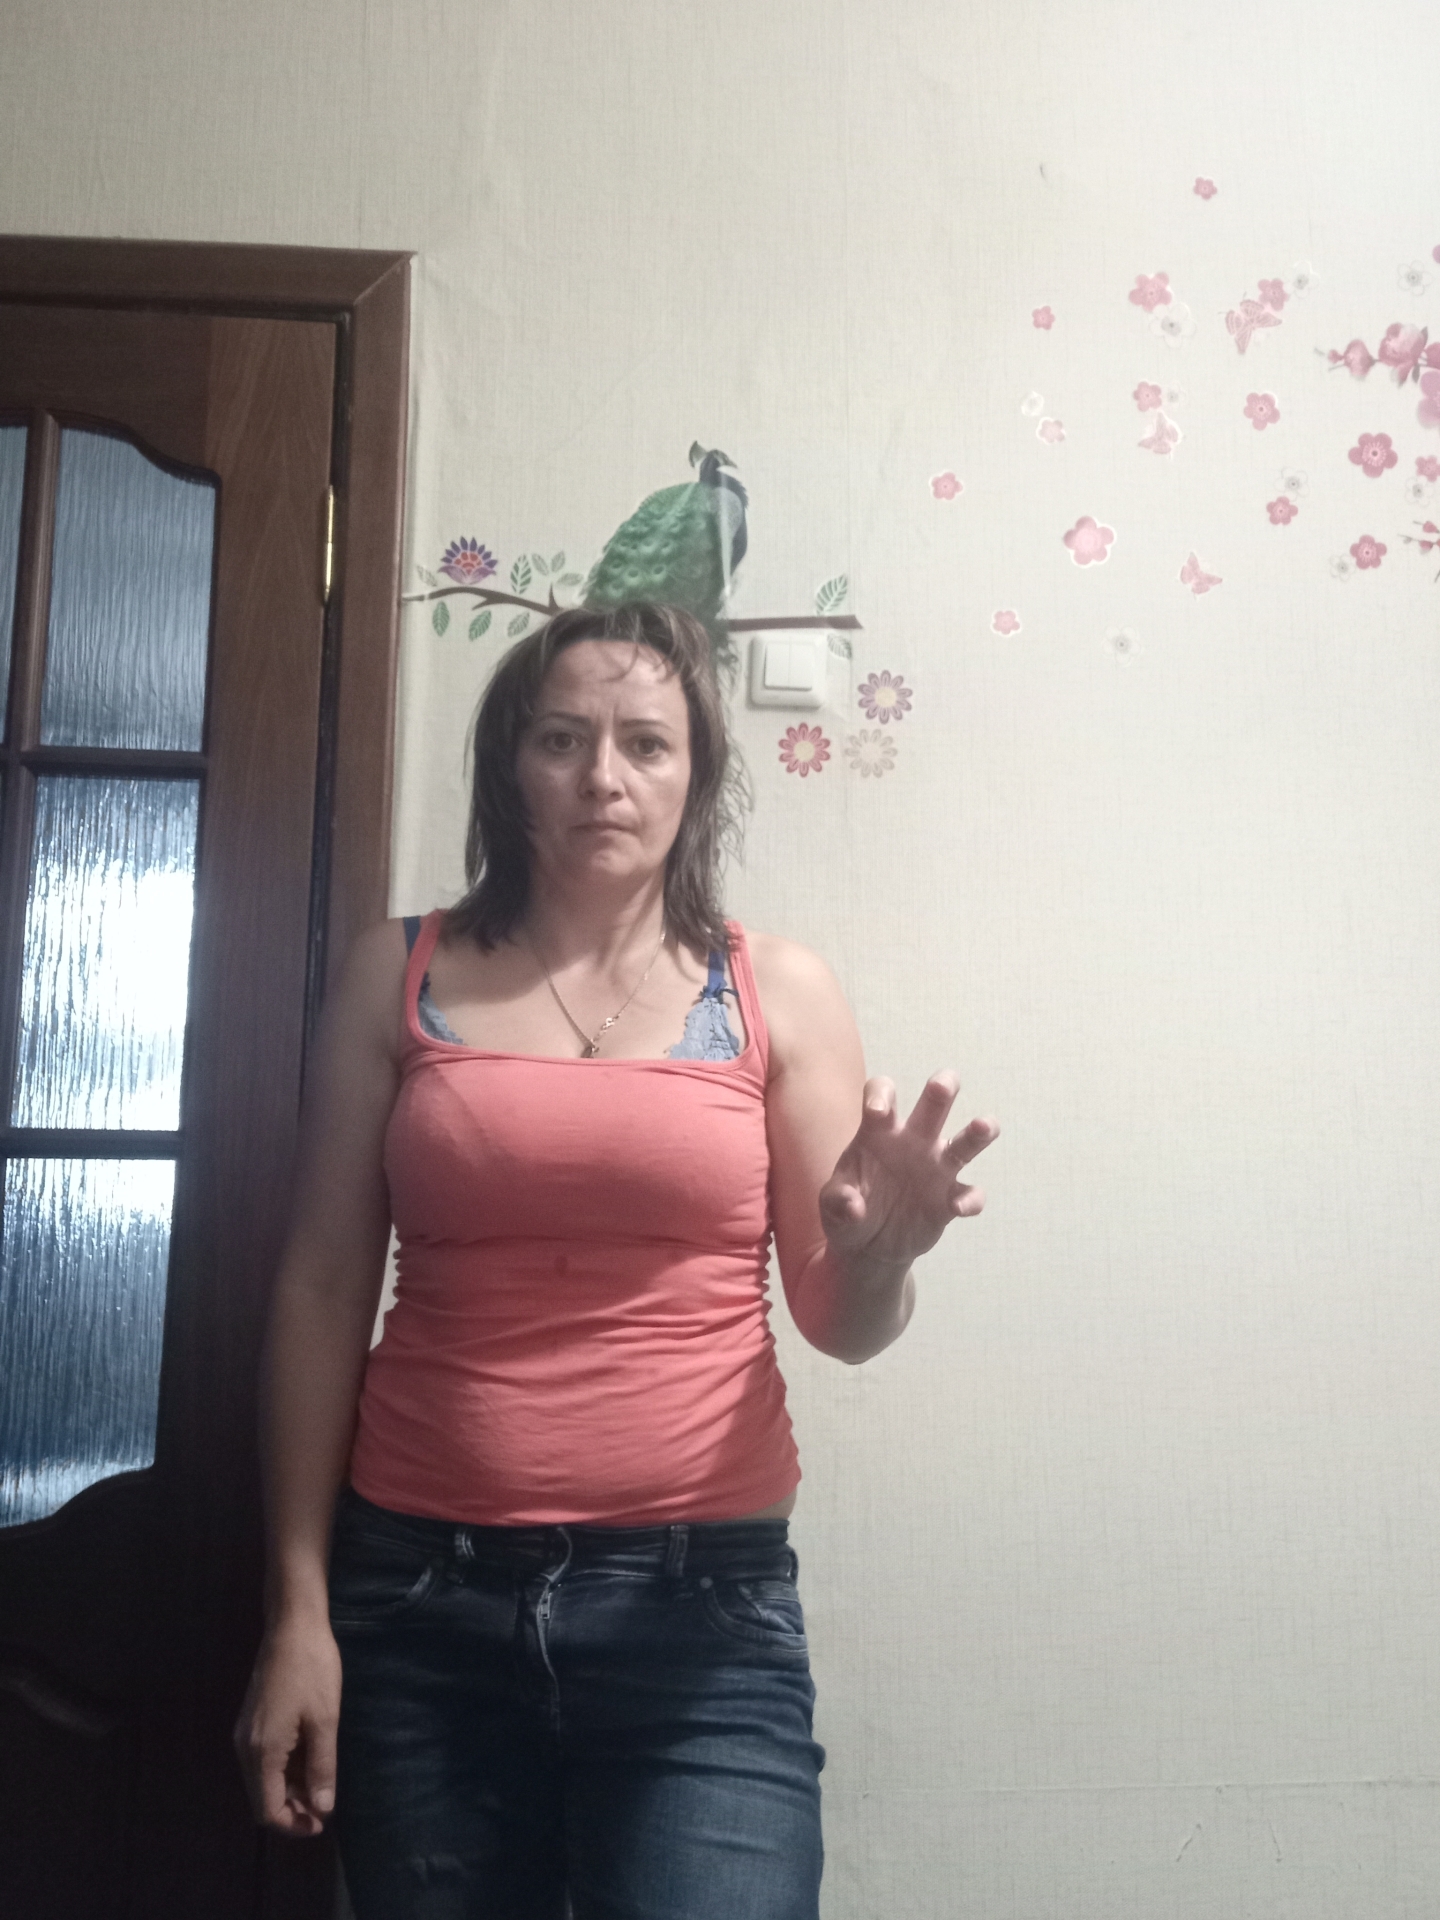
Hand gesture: grabbing